Dominique Berthaud

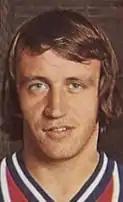
Berthaud with Paris Saint-Germain in 1976

Dominique Berthaud (born 12 February 1952) is a French former professional football player and manager.